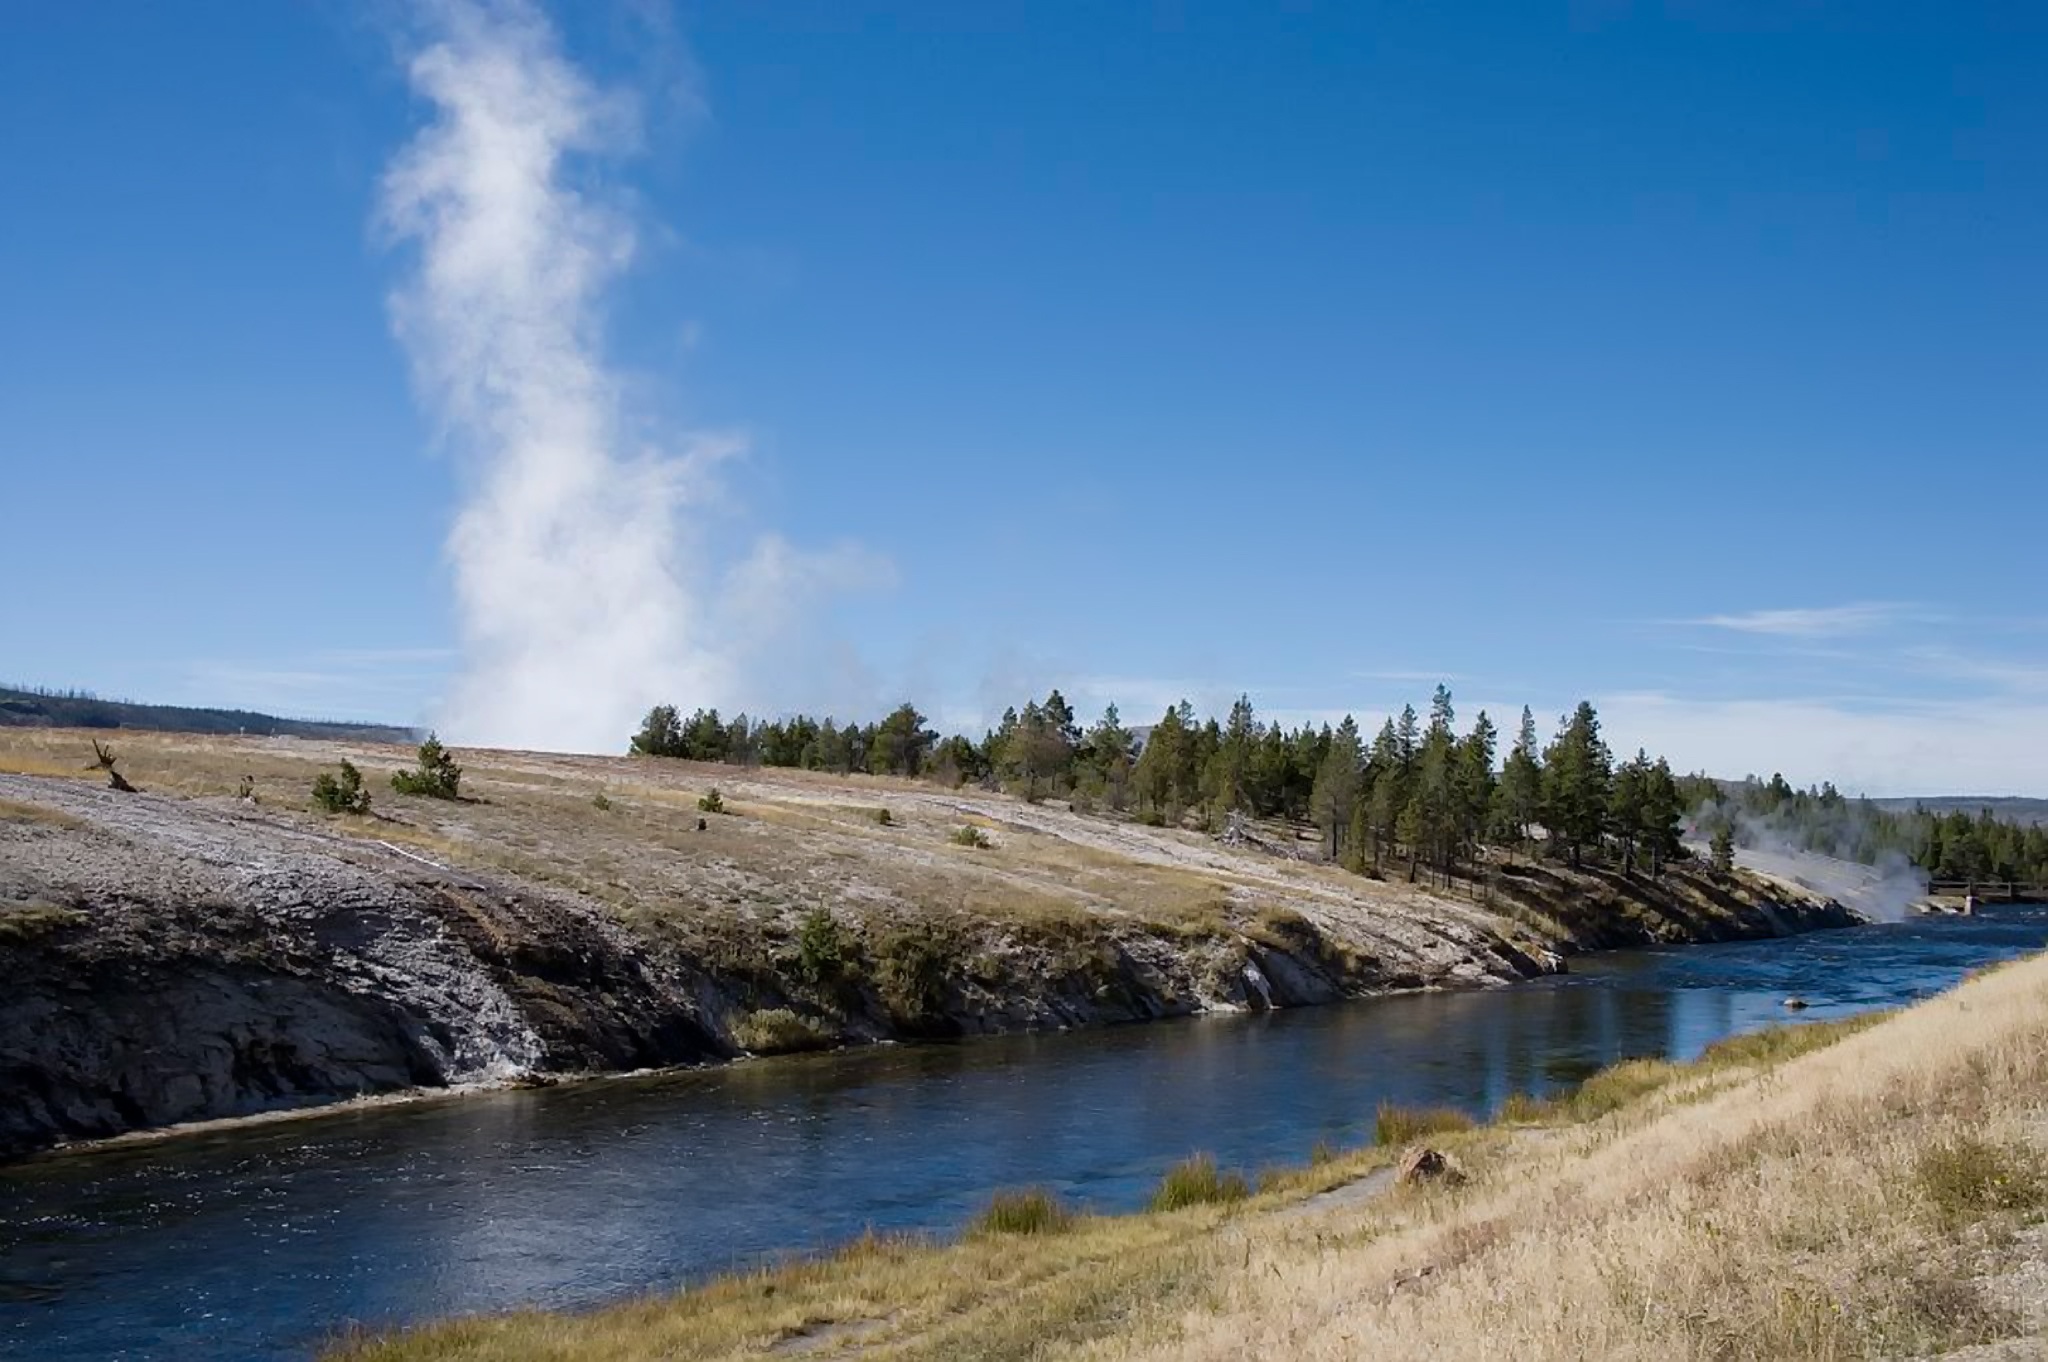
landscape, sea, coast, water, nature, forest, steam, shore, wave, lake, river, vacation, cliff, stream, bay, reservoir, terrain, body of water, trees, outside, geyser, loch, wyoming, yellowstone national park, destinations, landform, geographical feature